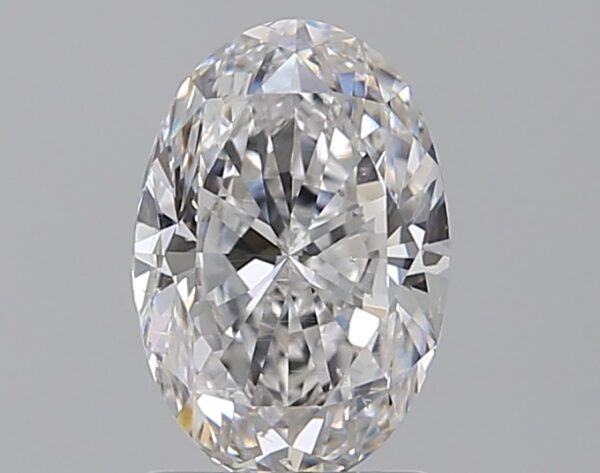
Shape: oval
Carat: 1.5
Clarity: VS2
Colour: D
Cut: GD
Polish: EX
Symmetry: VG
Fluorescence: N
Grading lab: GIA
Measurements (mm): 8.86 x 6 x 3.91